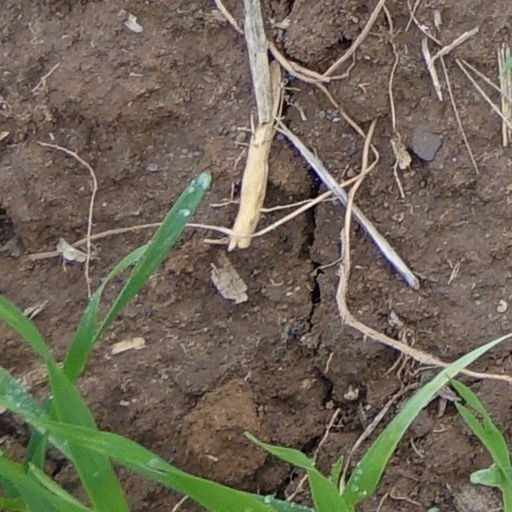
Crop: wheat